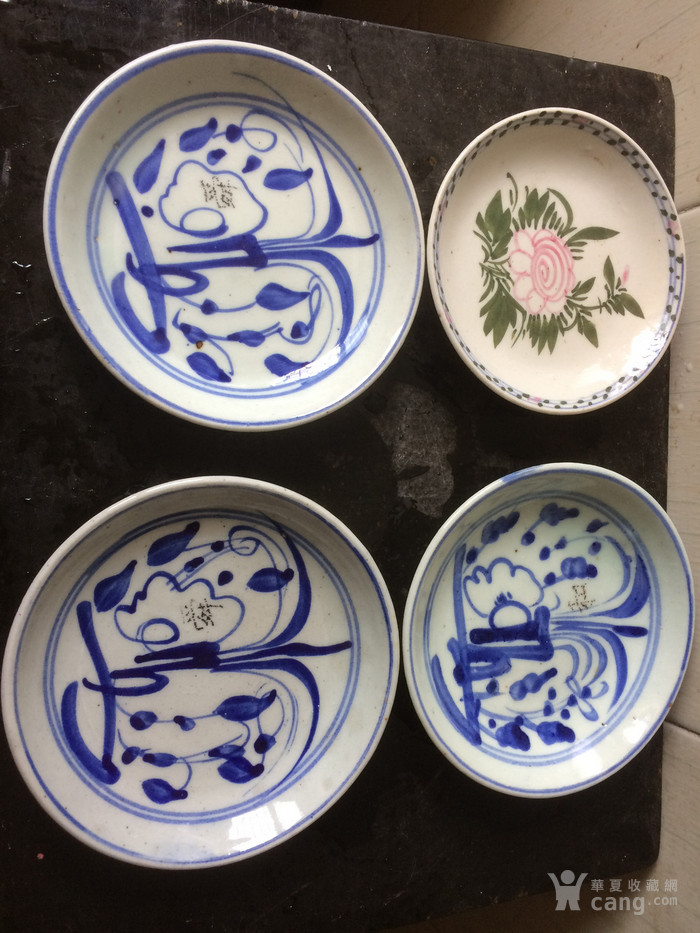
Label: trash